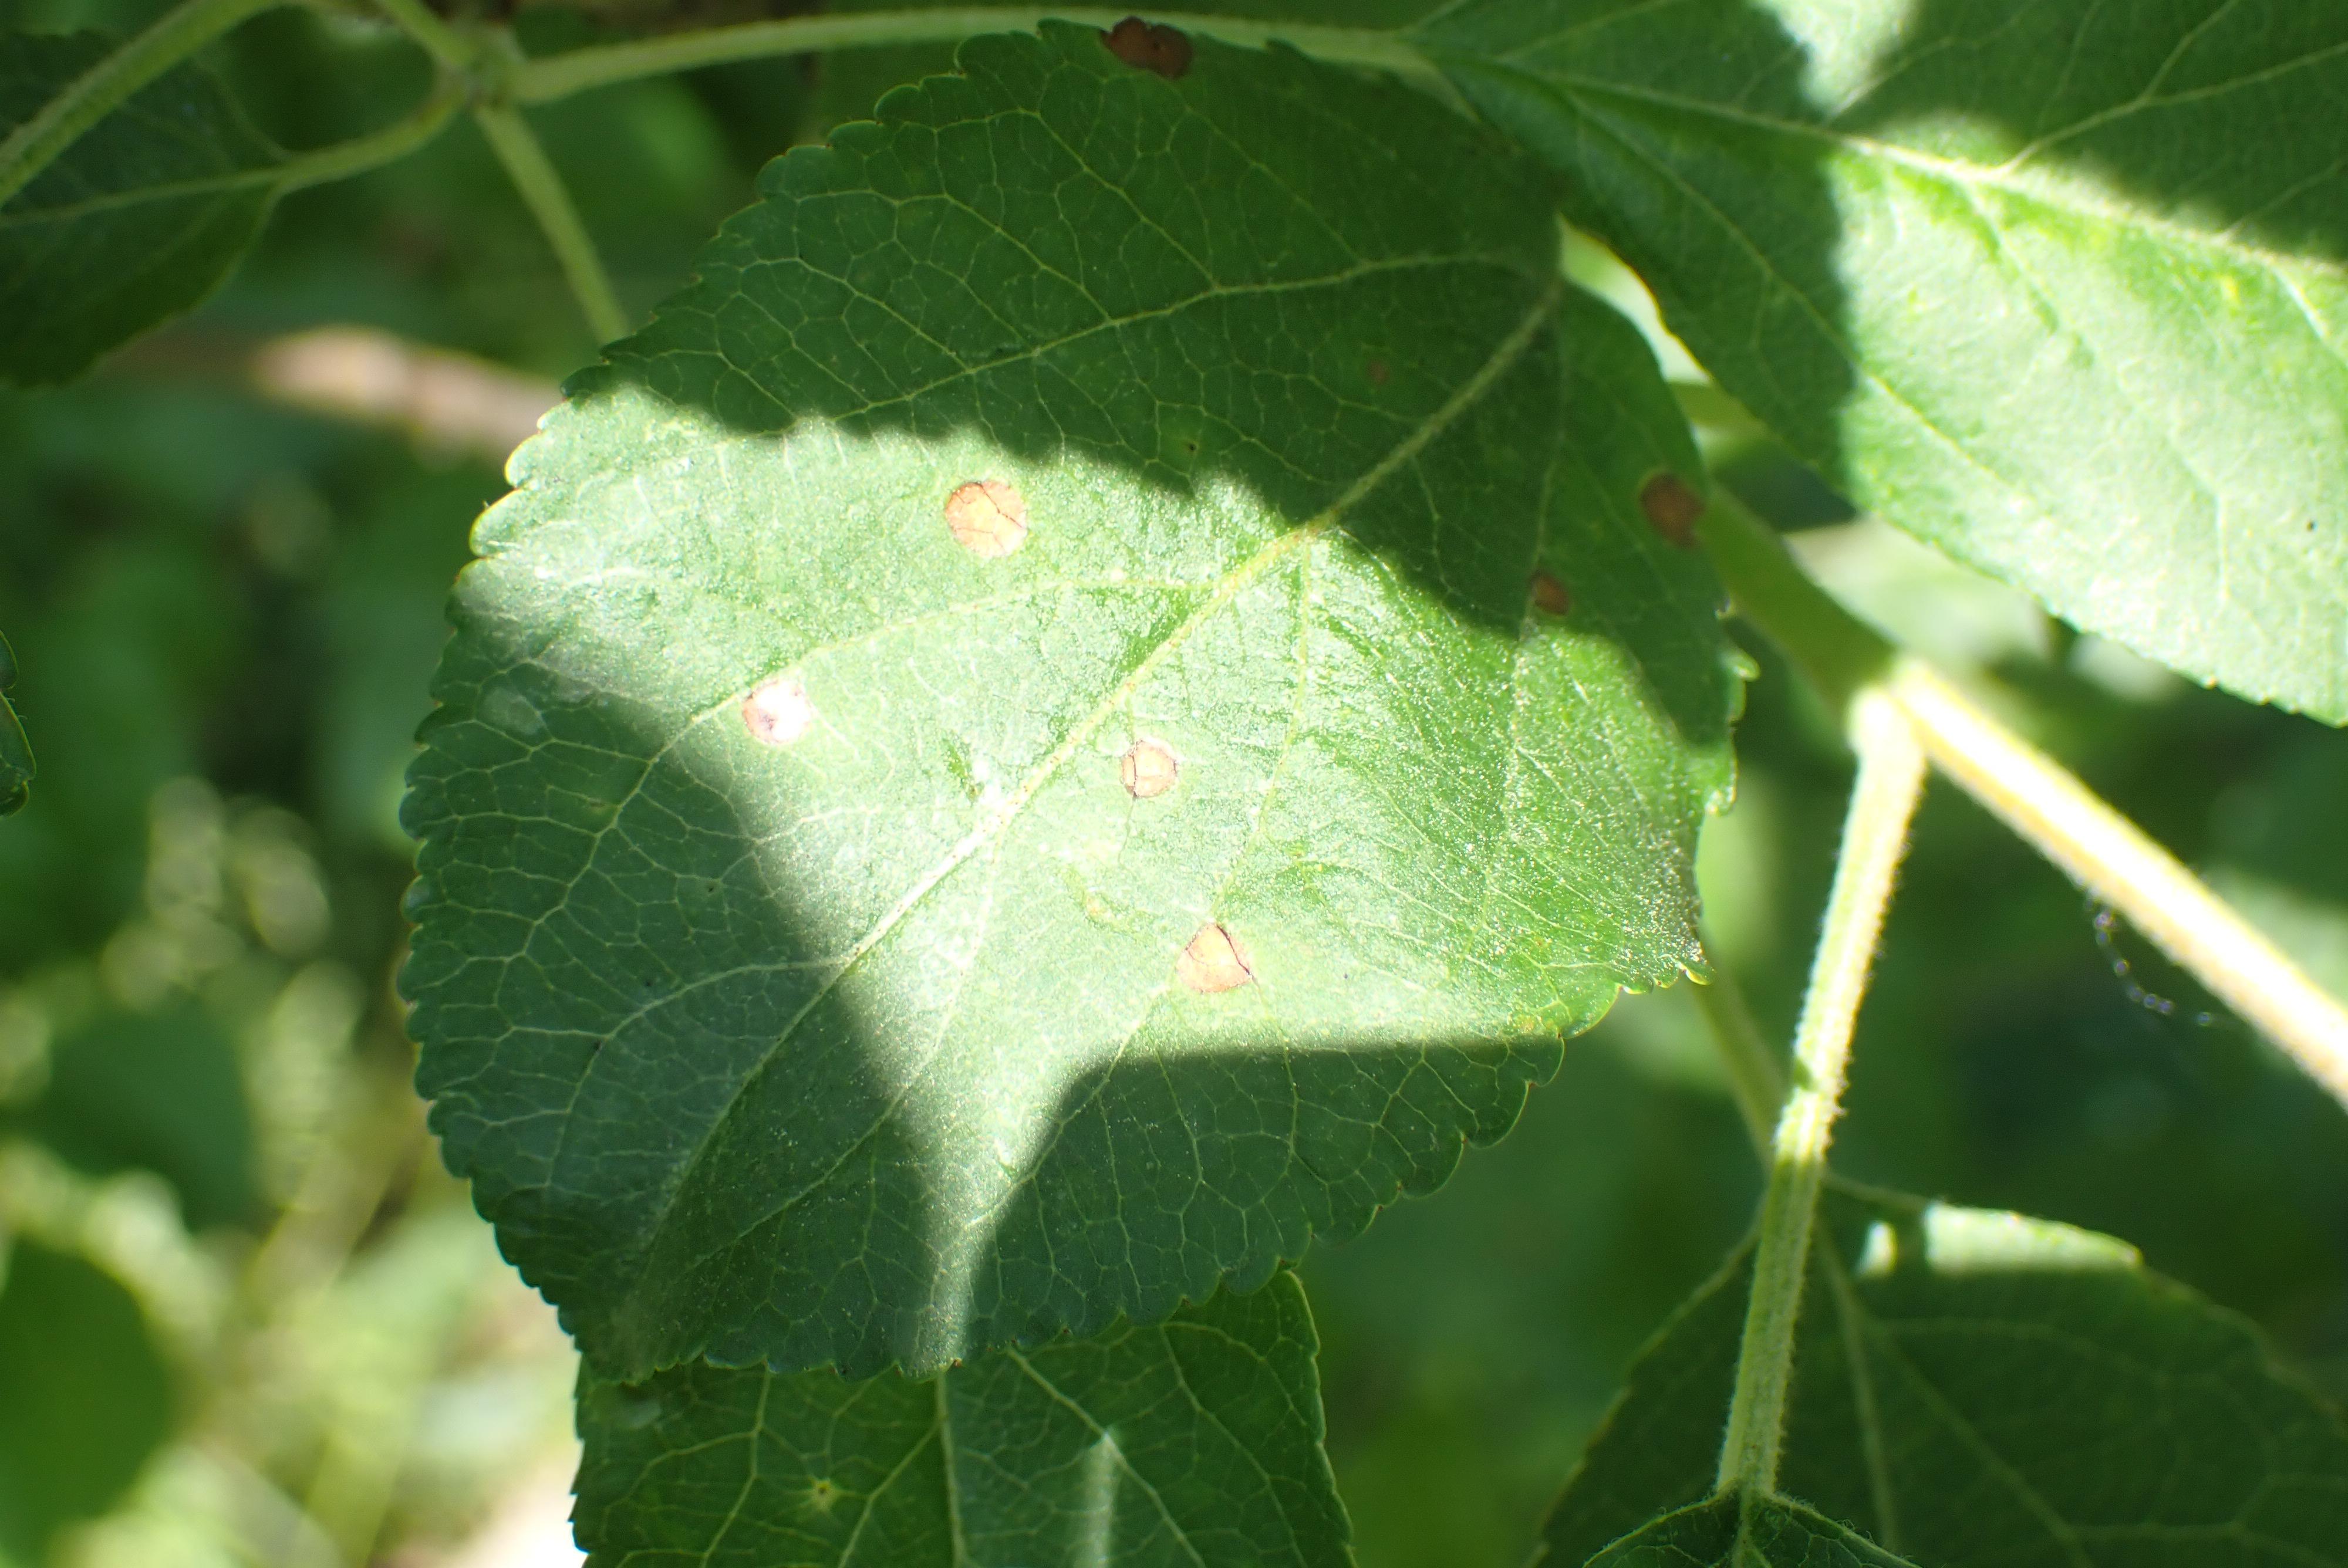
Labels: frog_eye_leaf_spot